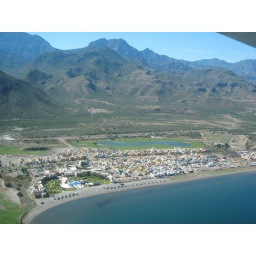
Taken from a plane by Pat Lillo, Loreto Bay associate, and home owner.